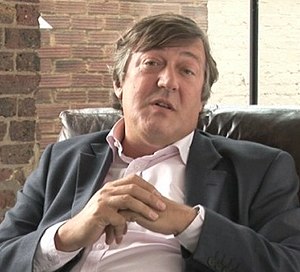
Stephen Fry
Stephen Fry i 2008.
Stephen John Fry er en britisk skuespiller, forfatter, komiker, tv-vært og filminstruktør.